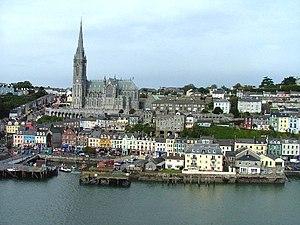
La cathédrale Saint-Colman de Cobh est une cathédrale catholique romaine irlandaise. Elle est le siège du diocèse de Cloyne.
Le comté de Cork est une circonscription administrative de la République d'Irlande. Il est situé au sud-ouest de l'île d'Irlande, dans la province du Munster.